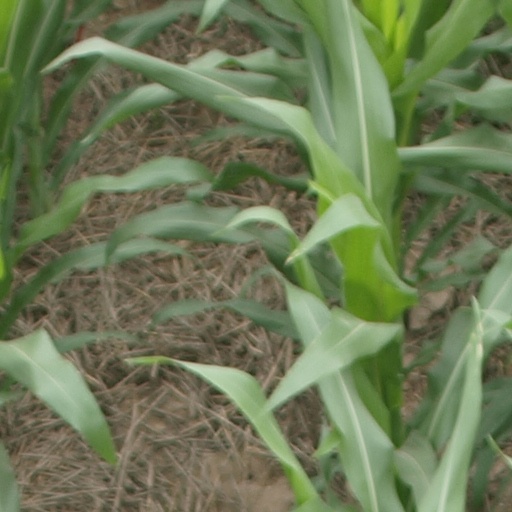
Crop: maize; corn